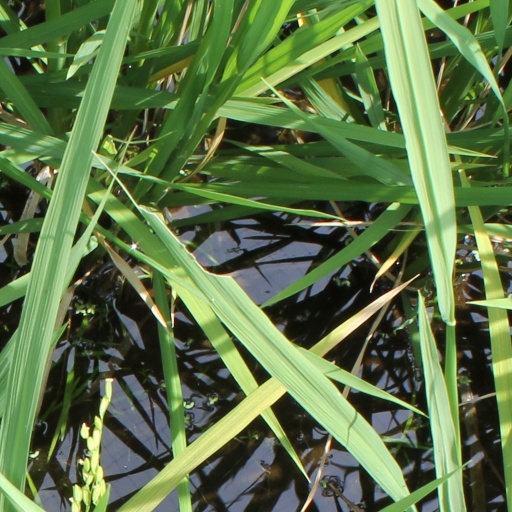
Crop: rice